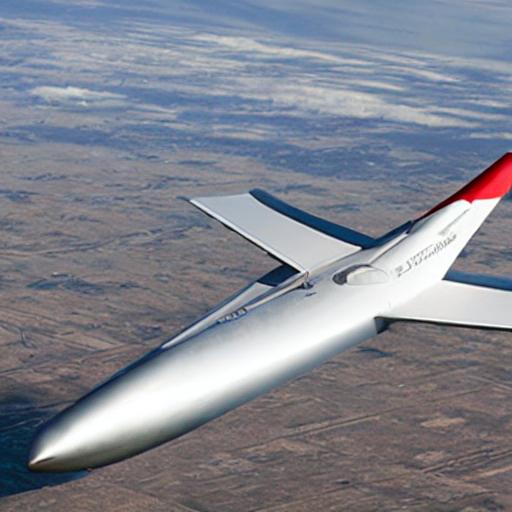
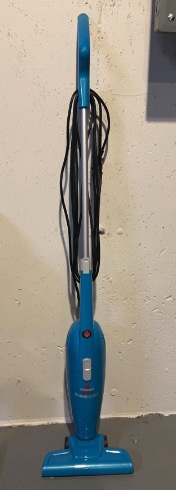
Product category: items_vacuum
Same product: no